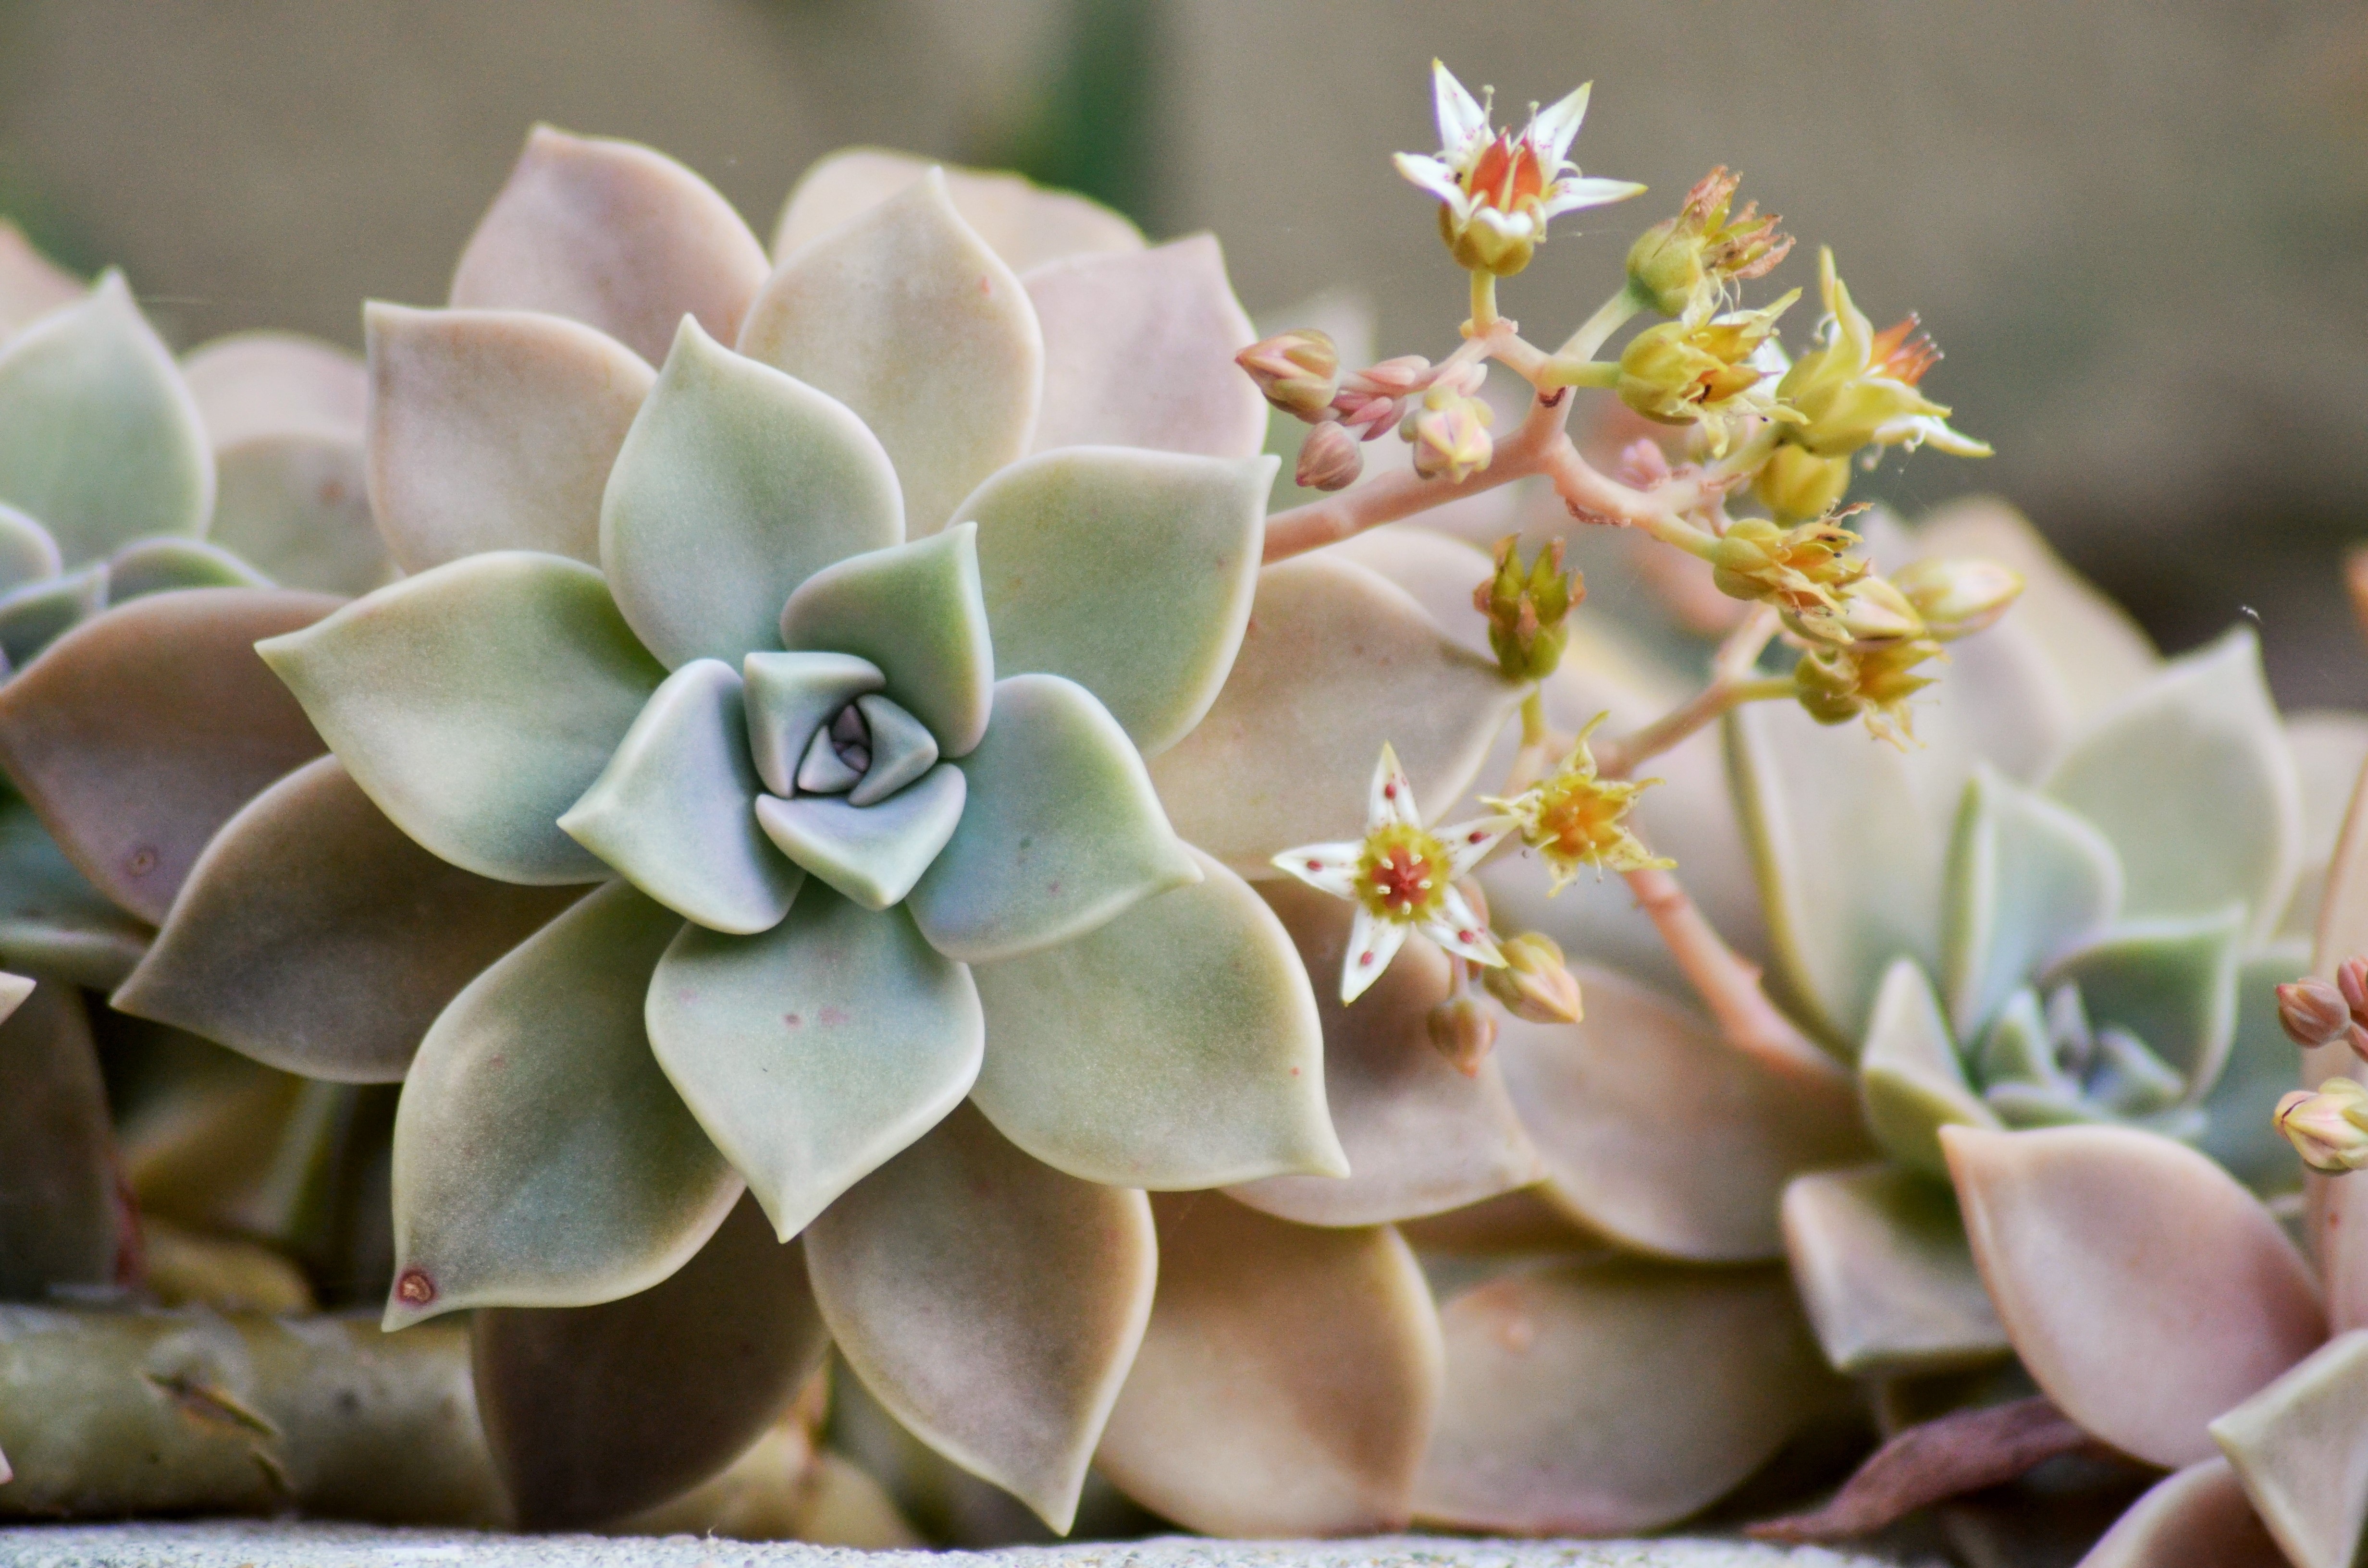
nature, blossom, cactus, plant, flower, petal, wild, spring, green, botany, succulent, garden, flora, close up, wild flowers, leaves, provence, floristry, macro photography, crassulaceae family, flowering plant, flower bouquet, floral design, land plant, flower arranging